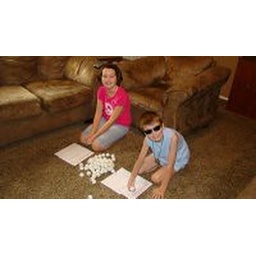
they have an old and new testament bucket to toss the balls in all the balls have a different book of the bible.